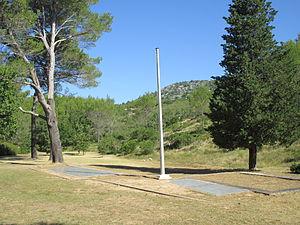
CHARNIER DE SIGNES
Les massacres de Signes sont des épisodes de la Résistance en France pendant la Seconde Guerre mondiale, au cours desquels trente-sept résistants français et un officier américain sont fusillés par l'armée allemande, les 18 juillet et 12 août 1944 à Signes, dans le Var. Le charnier de Signes est découvert en septembre 1944 dans un vallon entre Le Camp et Signes. Il est depuis un lieu de mémoire.